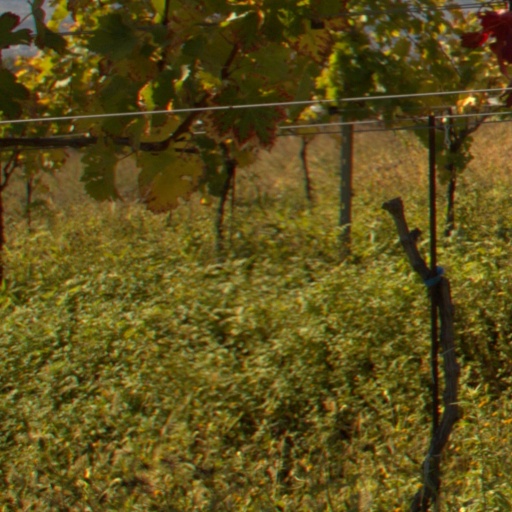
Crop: grape